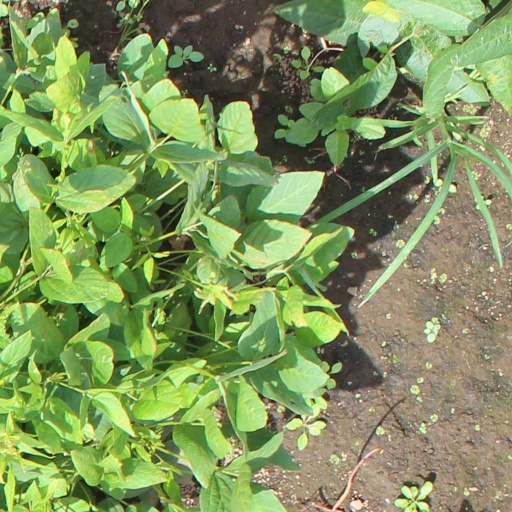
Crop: soybean